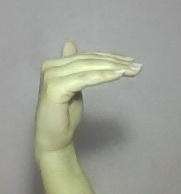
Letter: khaa